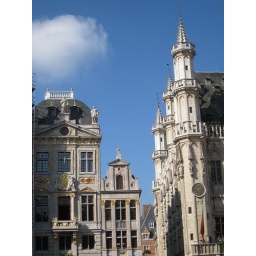
The building on the far left is called the Swan. Karl Marx wrote part of Das Kapital in the bar there.